Mickey Renaud Captain's Trophy

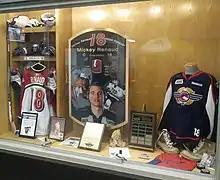
Memorial display

The Mickey Renaud Captain's Trophy is an award in the Ontario Hockey League which is given to one team captain every year. The award was introduced on February 4, 2009, at the 2009 OHL All-Star Classic hosted at the WFCU Centre in Windsor. The award is given to "the OHL team captain that best exemplifies leadership on and off the ice, with a passion and dedication to the game of hockey and his community" as was demonstrated by Renaud throughout his OHL career.